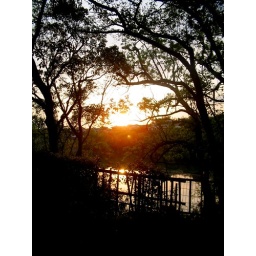
Sunset through the trees of a park near the water reservoir in Kawachi-Nagano, Osaka, Japan.